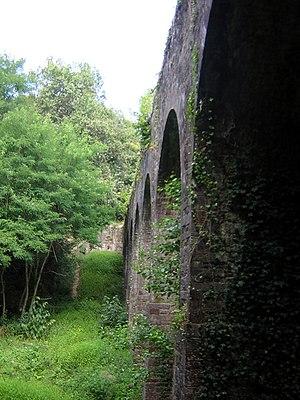
les Grandes Arcades (Joué-sur-Erdre), appelées Arcades du Gué de la Roche.
Le grand réservoir de Vioreau est un lac artificiel de la Loire-Atlantique situé dans la commune de Joué-sur-Erdre. Il s'agit du plus grand réservoir du département. Bien que couvrant une superficie de 200 hectares, il est habituellement subdivisé en deux sous-ensembles : le lac de Vioreau et le Petit Vioreau.
Joué-sur-Erdre, en gallo Jóae, Jouë ou Joueu, est une commune du canton de Nort-sur-Erdre, dans le département de la Loire-Atlantique, en région Pays de la Loire, en France. Le village fait partie du pays d'Ancenis et se trouve à la frontière de la Mée. Elle se trouve à environ 32,4 km au nord de la ville de Nantes et à 25 km au sud de Châteaubriant.